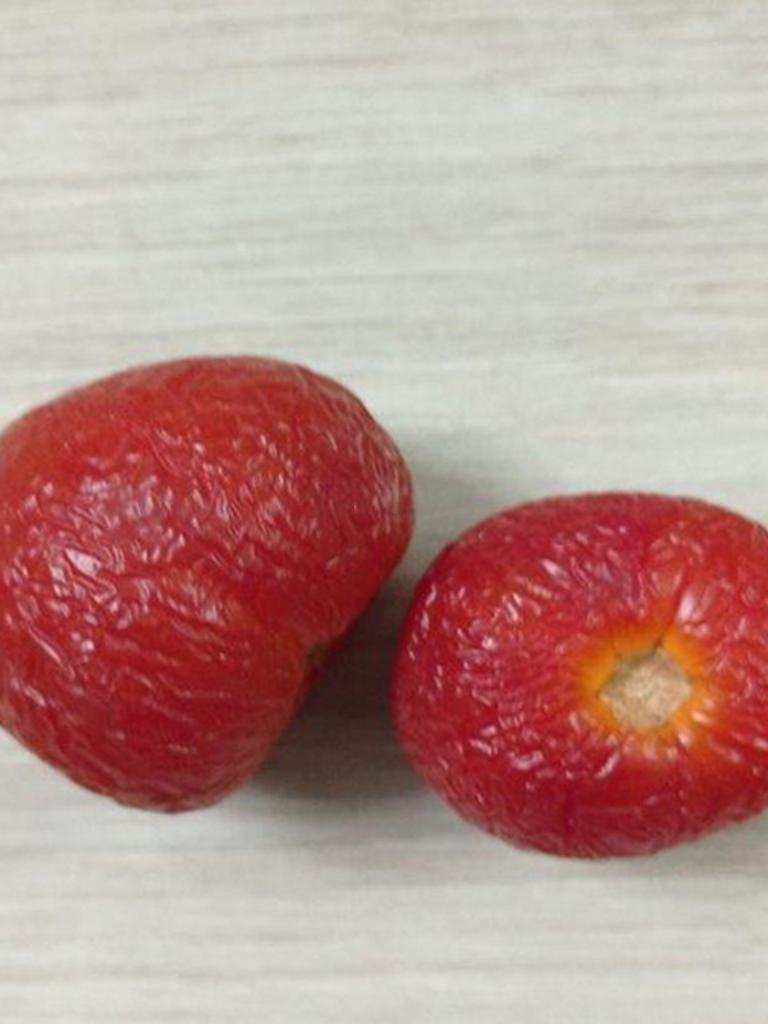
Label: Rotten